Meteorite hunting

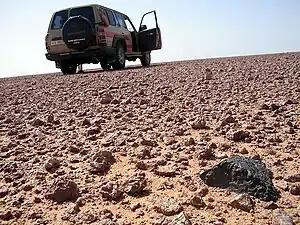
Desert prospecting for meteorites

Meteorite hunting is the search for meteorites. A person engaged in the search for meteorites is known as a meteorite hunter. Meteorite hunters may be amateurs who search on the weekends and after work, or professionals who recover meteorites for a living. Both frequently use tools such as metal detectors or magnets to discover the meteorites.